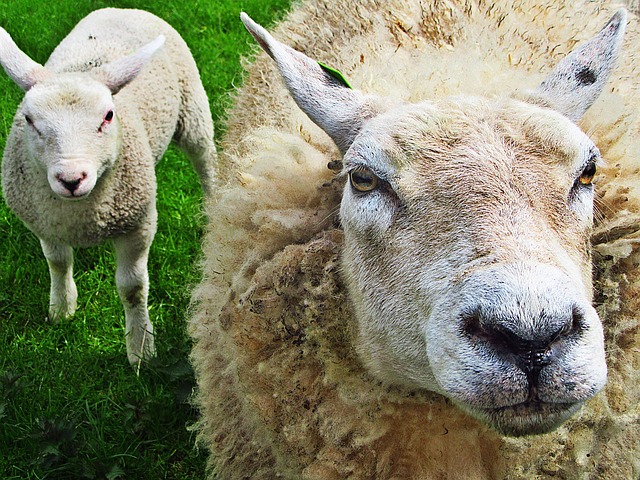
Label: pecora